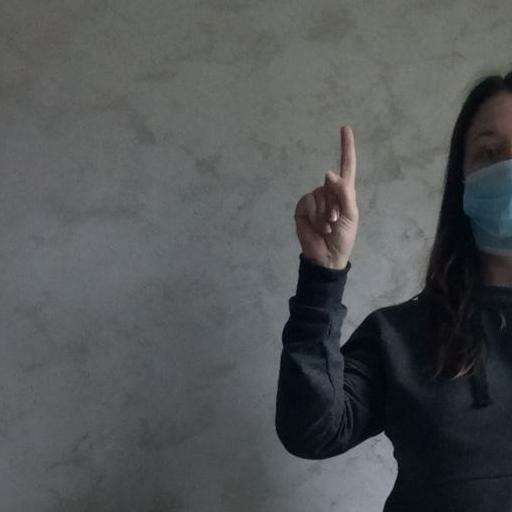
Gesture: one